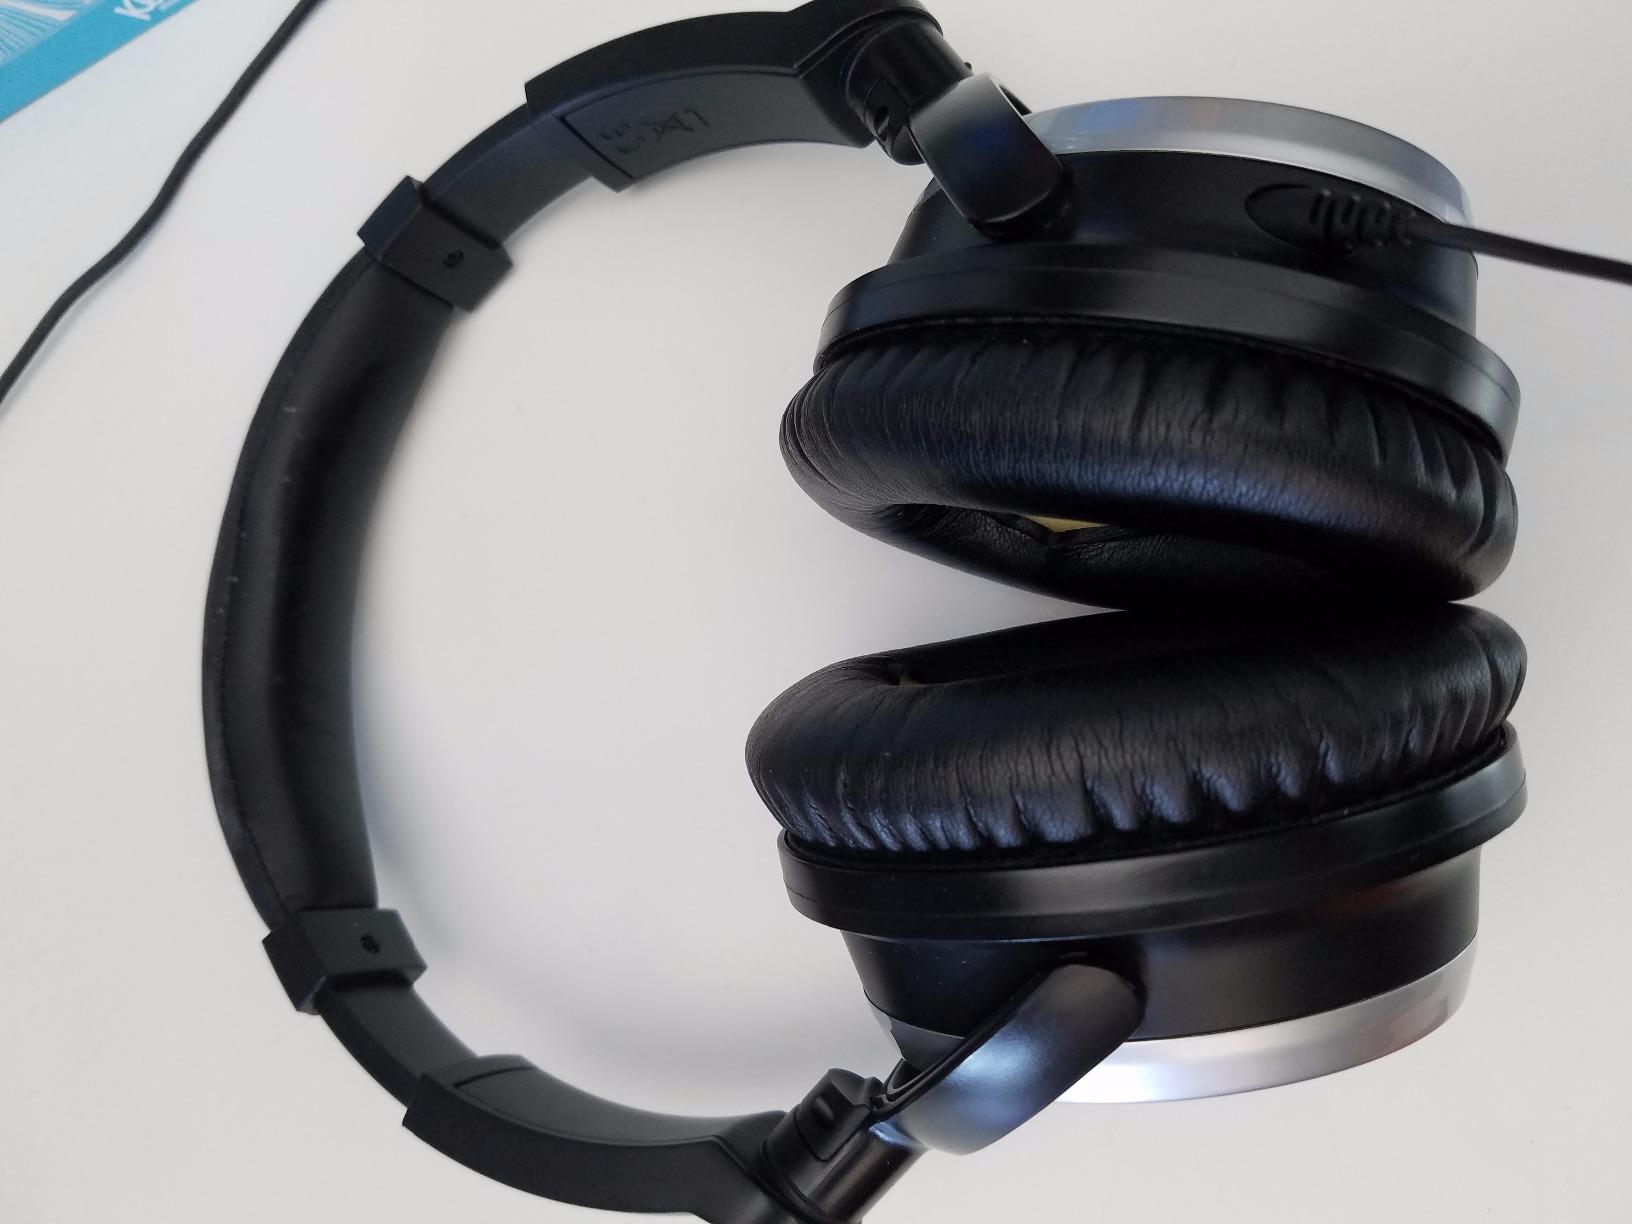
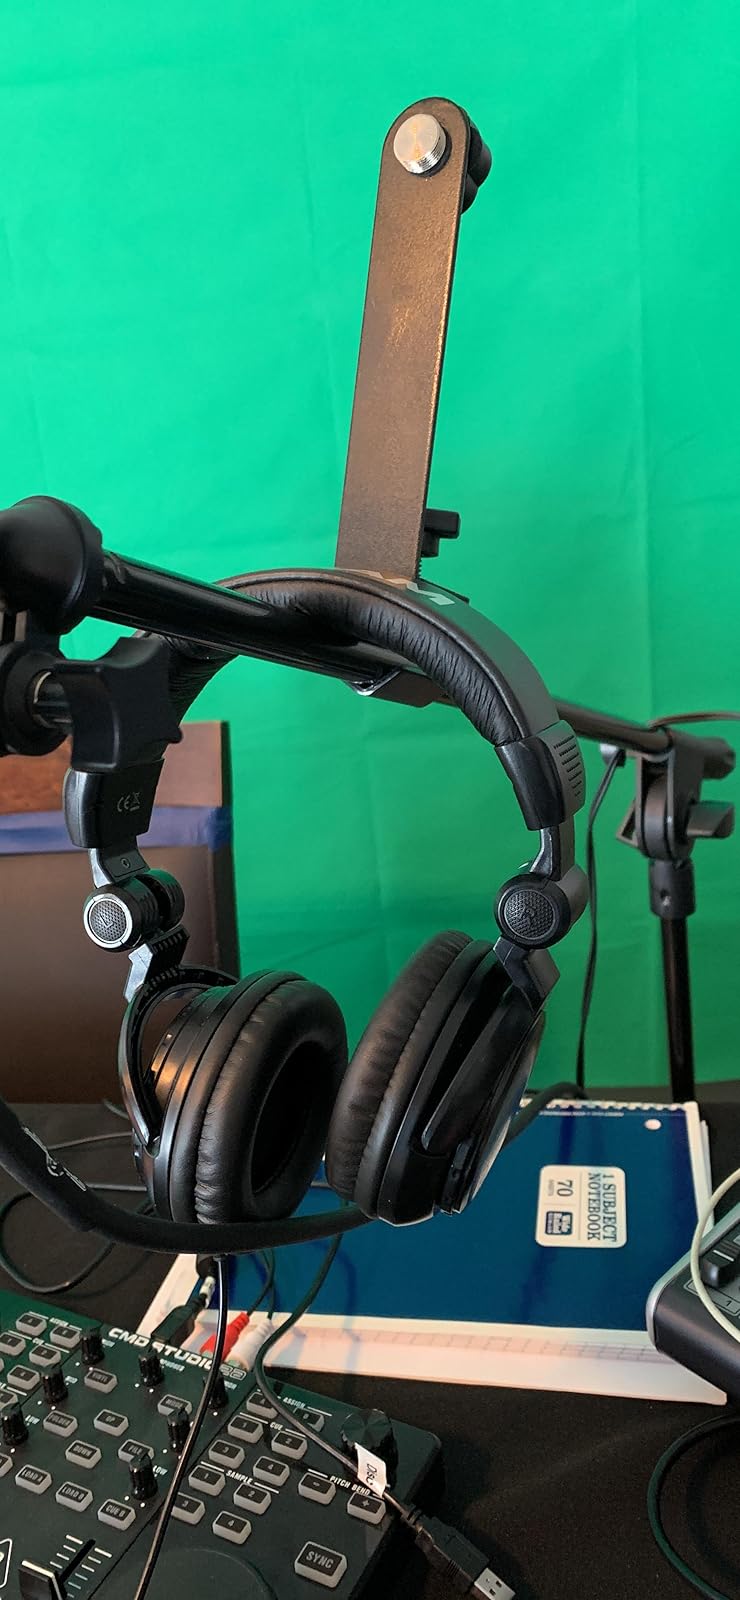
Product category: headphones
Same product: no